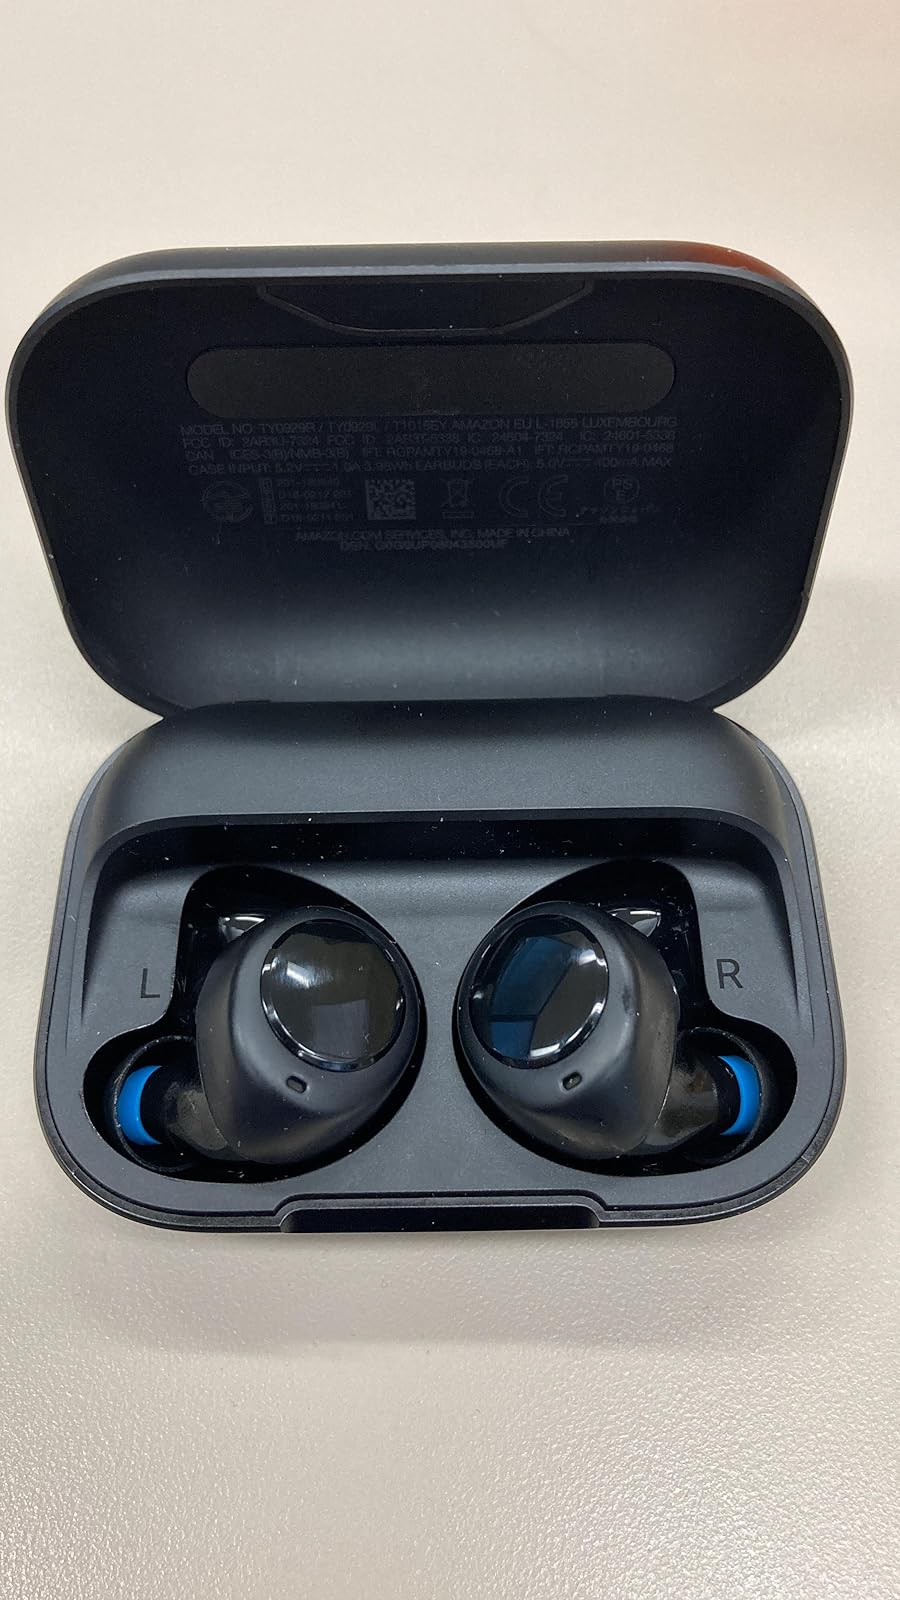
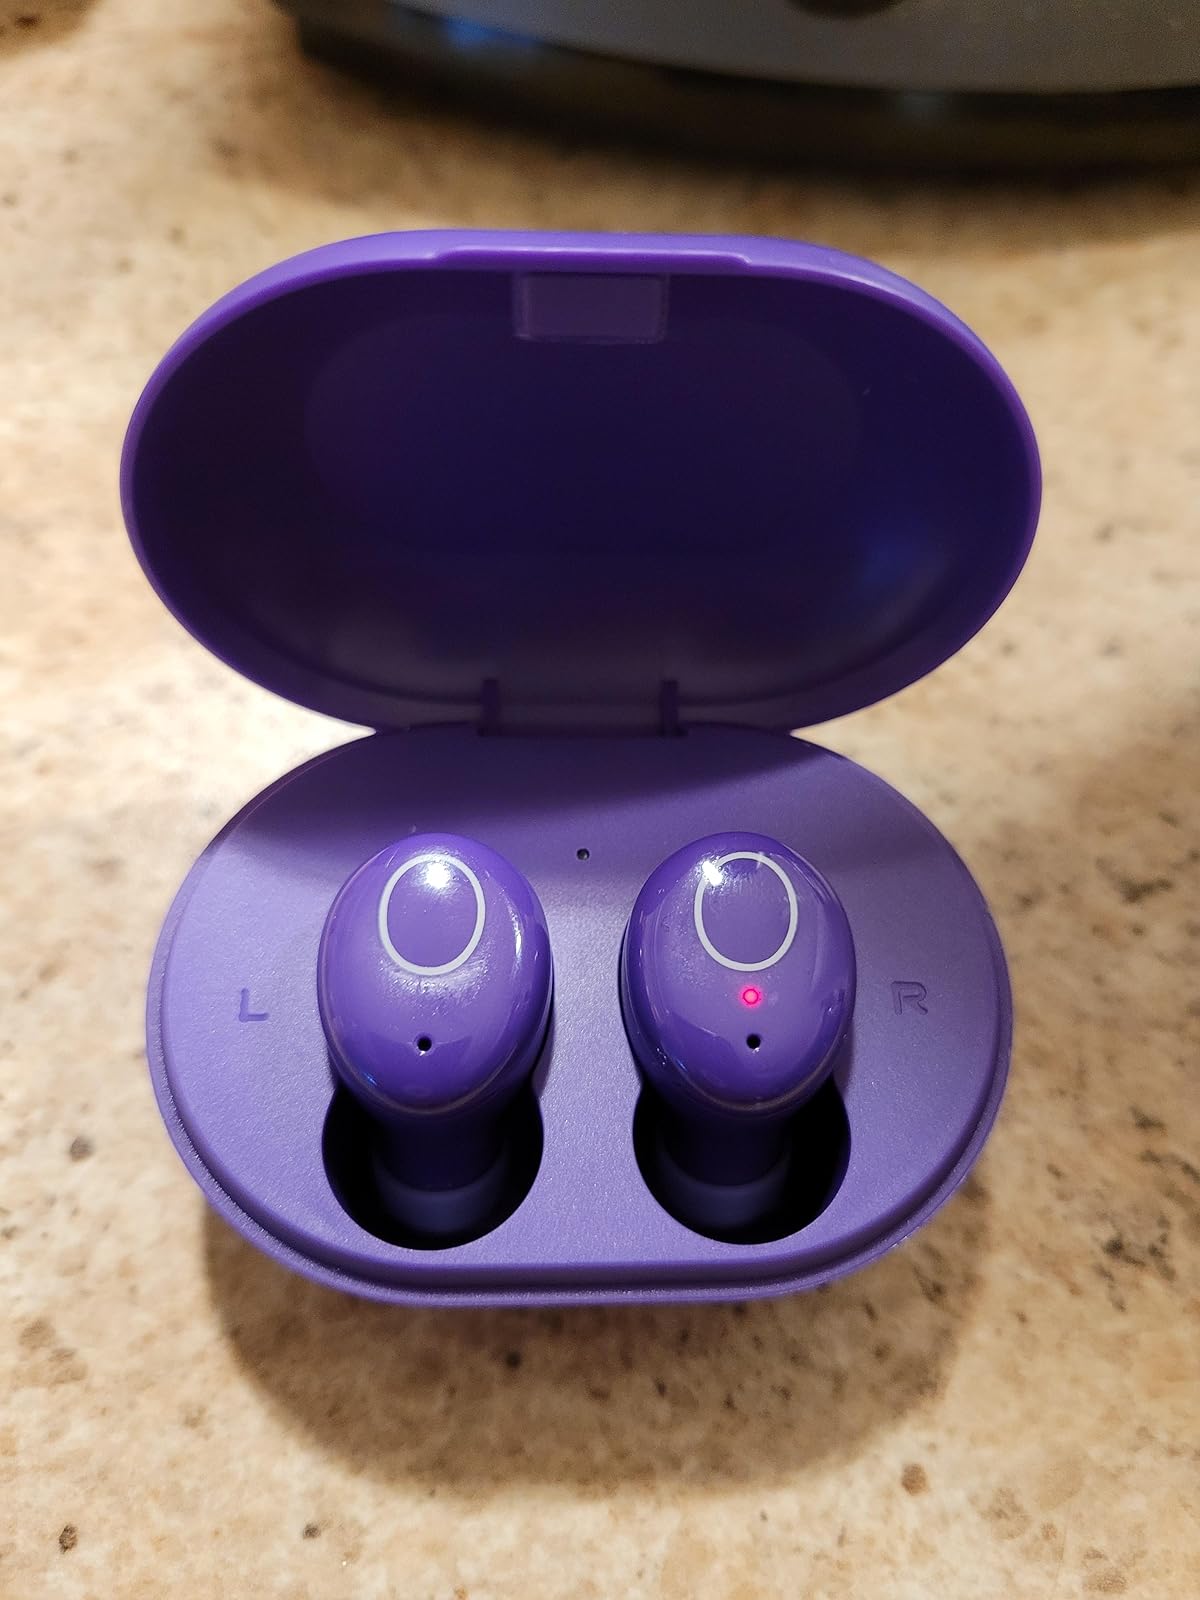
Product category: earbuds
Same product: no